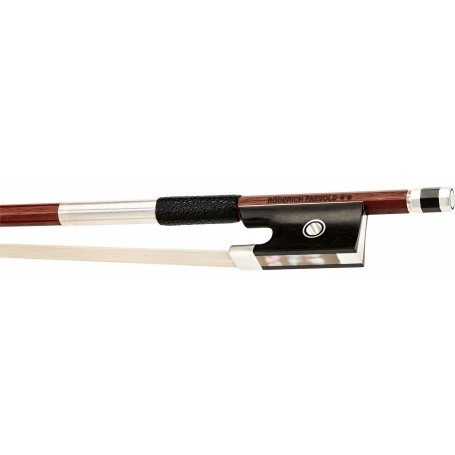
Roderich Paesold Violin Bow 366V(R) 4/4
Special order only, please contact for availability PAESOLD BOWS The Making of a Paesold Bow Paesold’s skilled craftsmen first travel to Brazil to personally inspect and select trees, which are the best obtainable, for their production of Pernambuco and Brazilwood bows. However, before this wood can be used for bow making, it must be allowed to naturally air dry for many years. Only then does it fulfil the specific requirements needed to make Paesold bows. Weight, balance, and flexibility are the determining factors in the playing qualities of all bows. According to traditional methods and skills honed over generations of bow making, Paesold’s craftsmen have become experts at interpreting each piece of bow wood to achieve the optimum combination of these essential qualities. The History of Paesold Bows Roderich Paesold – Born in 1891 in the Bohemian “Musikwinkel” (music corner) close to the district town of Eger, Roderich Paesold grew up with musical instruments. His father owned his own string and bow business, and after his apprenticeship, Roderich himself joined the family business. In 1939, he travelled to London for business negotiation just as World War II began. Throughout the entire war, Roderich was not allowed to leave the United Kingdom, which later proved to be extremely beneficial. After the war, he settled in the Bavarian town of Bubenreuth and in 1959 he re-established the family bow-making business. Due to his skilled craftsmanship and entrepreneurial initiative, the company gained a reputation that went far beyond Germany’s borders. Many important bow makers studied or worked at the workshop of Roderich Paesold. In 1981, the Paesold company was integrated into the Boosey & Hawkes group. Thanks to worldwide sales distribution, Paesold products became available to leading musicians in all countries. Paesold is strengthening its outstanding position in the world market through extensive research and development activities. Paesold products are among the finest in the world, which is why many orchestra musicians worldwide choose to play Paesold. Bow Info Round or octagon pernambuco stick, two- part full-lined pure silver-mounted ebony wood frog with parisian eye, 3-ring pure Round brazilwood stick, half-lined nickel- silver button with eye, leather thumb grip, silver-mounted wood frog with lined slide pure silver wire wrapping. and parisian eye, 3-ring button with eye, leather thumb grip, pure silver wire wrapping
Brand: Crescendo Music
Category: Arts & Entertainment > Hobbies & Creative Arts > Musical Instrument & Orchestra Accessories > String Instrument Accessories > Orchestral String Instrument Accessories > Orchestral String Instrument Bows